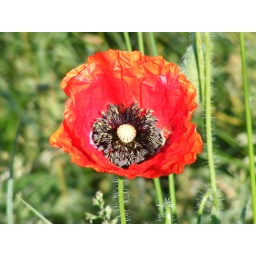
poppy seeds i planted in the field of long grass